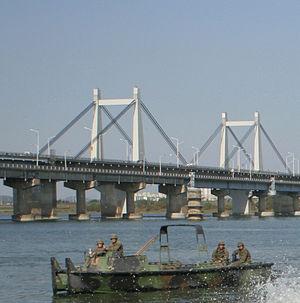
Cette liste de ponts de la Corée du Sud a pour vocation de présenter une liste de ponts remarquables de la Corée du Sud, tant par leurs caractéristiques dimensionnelles, que par leur intérêt architectural ou historique.